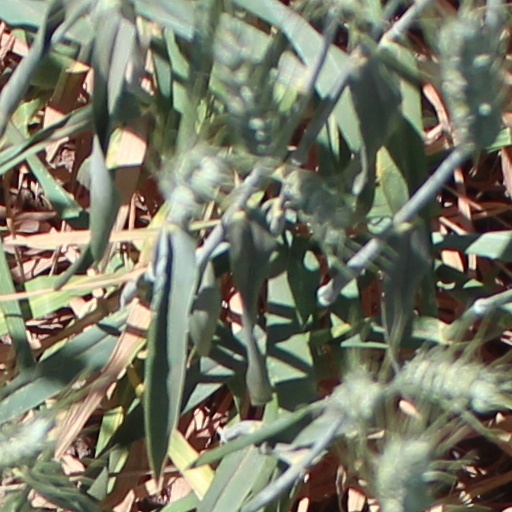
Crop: wheat